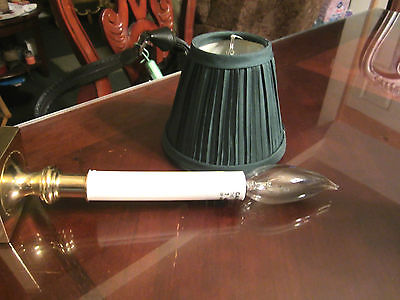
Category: lamp